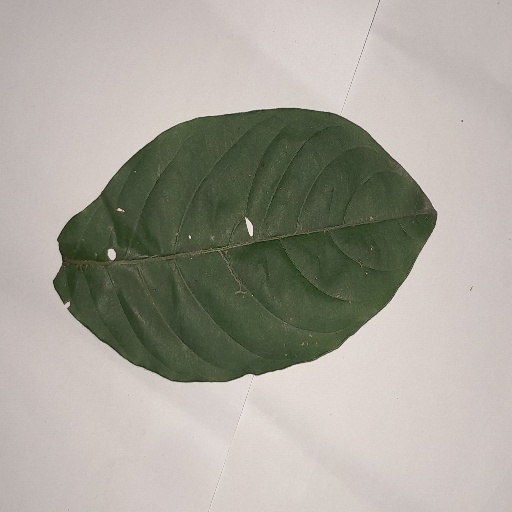
Species: HariTaki
Leaf condition: Shot Hole